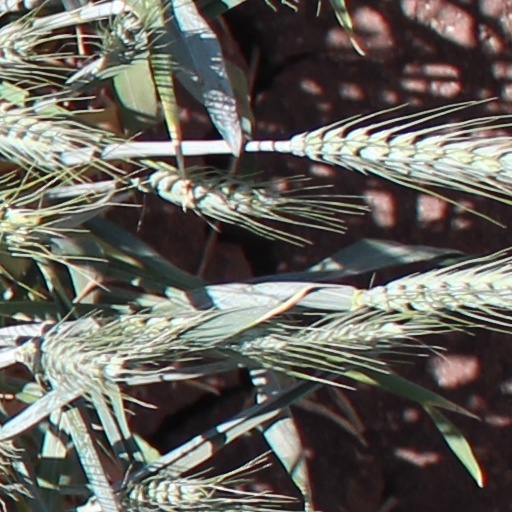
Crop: wheat